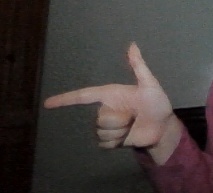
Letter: yaa